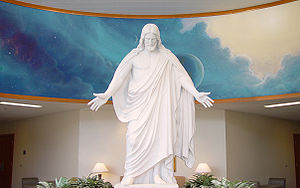
Kristus (statue) / Replikaer og parafraser / Udlandet
Kristus er en statue af Jesu opstandelse fra det 19. århundrede i Carrara-marmor af Bertel Thorvaldsen. Den var oprindelig bestilt af Slotsbygningskommissionen til at stå i Slotskirken ved Christiansborg Slot, men senere – mens Thorvaldsen var i København i 1819-20 – blev det besluttet, at den i stedet skulle stå i apsis, den østligste ende, af Vor Frue Kirke ved højalteret. I det 20. århundrede blev billeder og kopier af statuen antaget af lederne af Jesu Kristi Kirke af Sidste Dages Hellige i Kirkens lærdomme for at understrege Jesu Kristi centralitet i kirkens lære. Også Carl Blochs malerier af Frelseren og hans liv er verdenskendte af Sidste Dages Hellige. I 2020 blev Kristus statuen også en del af kirkens opdaterede symbol.